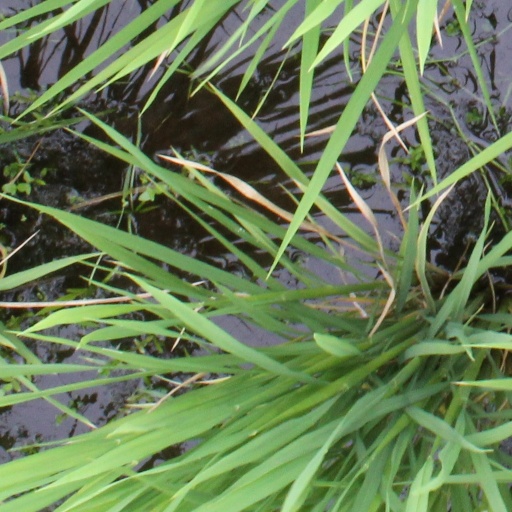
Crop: rice